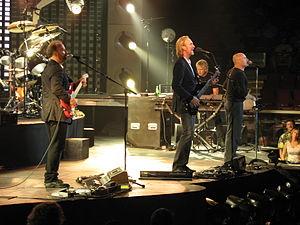
La Civic Arena est une salle omnisports se trouvant à Pittsburgh en Pennsylvanie aux États-Unis. Elle offre 16 958 sièges en configuration hockey sur glace mais peut accueillir jusqu'à 17 132 spectateurs lors d'un match tout en disposant de 1 696 sièges de club et 56 suites de luxe. La salle est polyvalente car elle peut abriter des matchs de basket-ball avec 17 537 places.